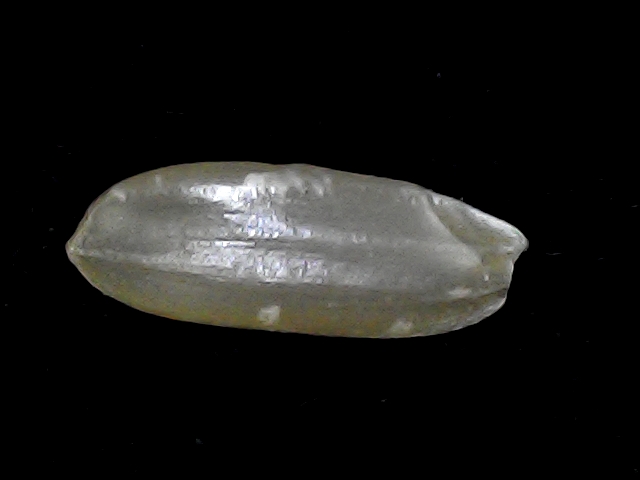
Rice variety: BD51